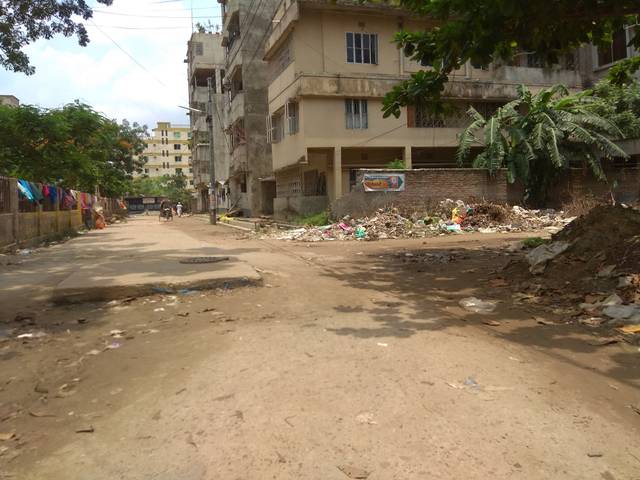
Region: Bangladesh
Coordinates: 23.809, 90.374